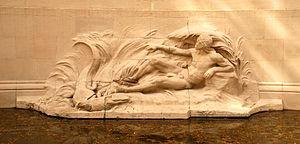
Belgique - Bruxelles - Monument aux pionniers belges au Congo
Le Monument aux pionniers belges au Congo est un monument édifié par le sculpteur Thomas Vinçotte dans le parc du Cinquantenaire à Bruxelles pour commémorer le souvenir des explorateurs, missionnaires et soldats qui ont œuvré à la colonisation du Congo.